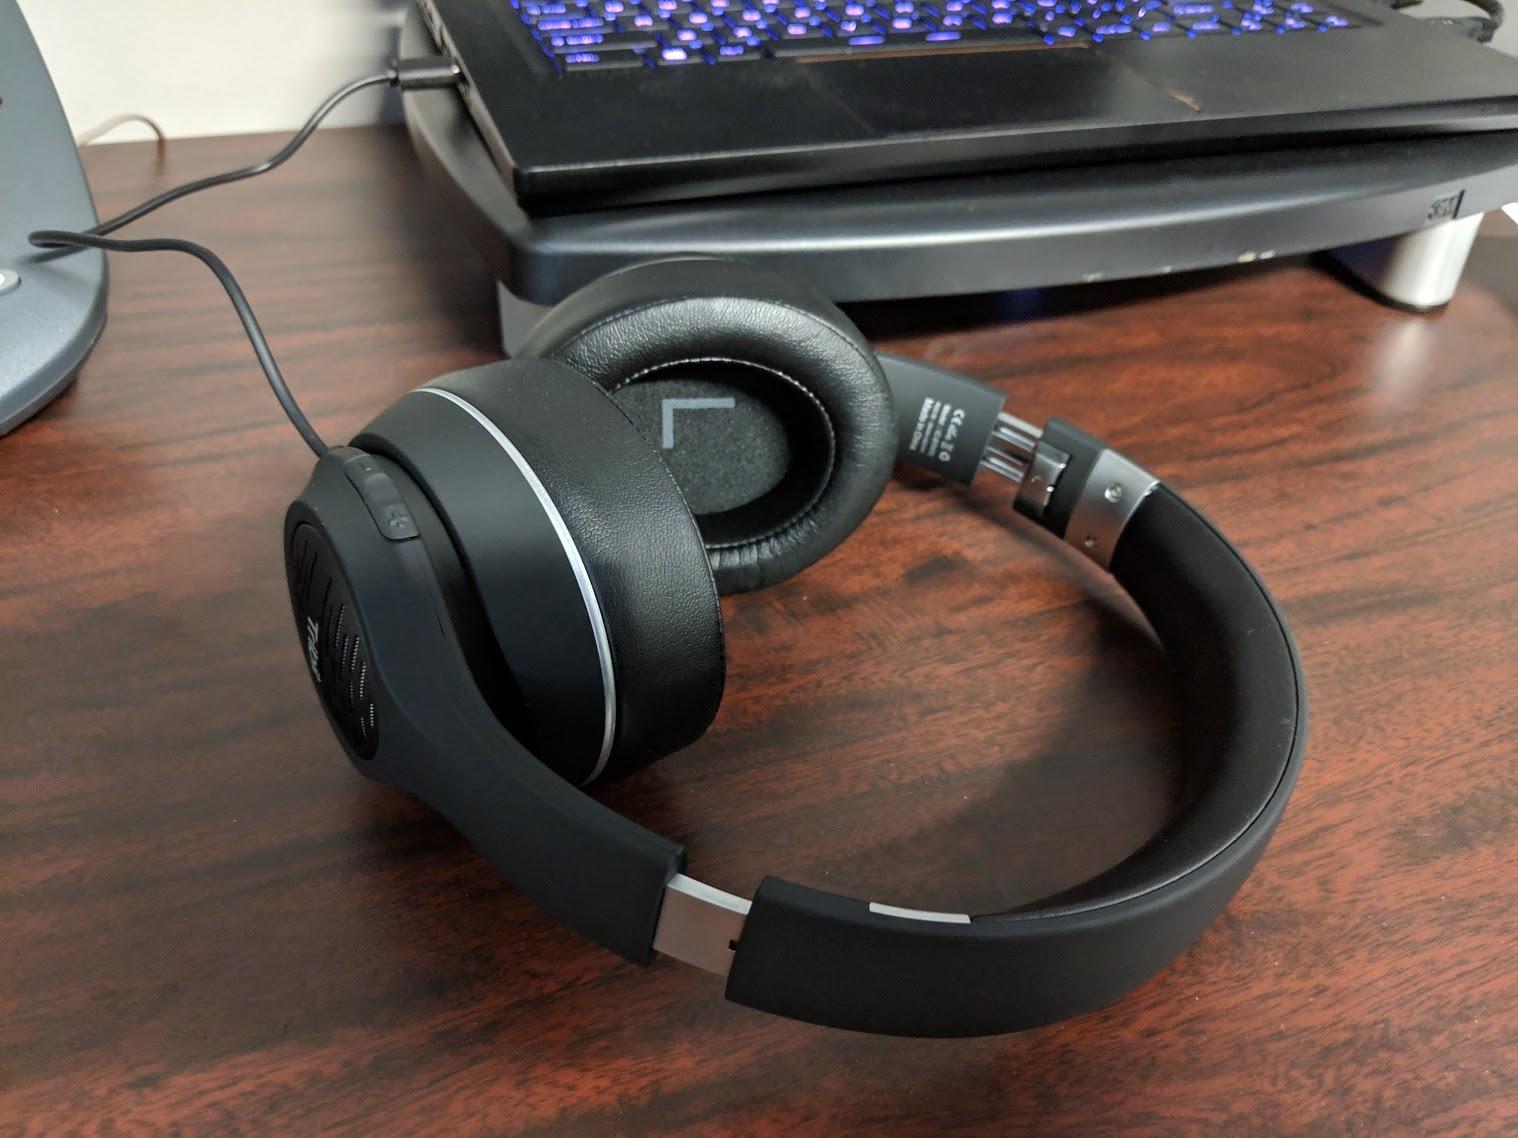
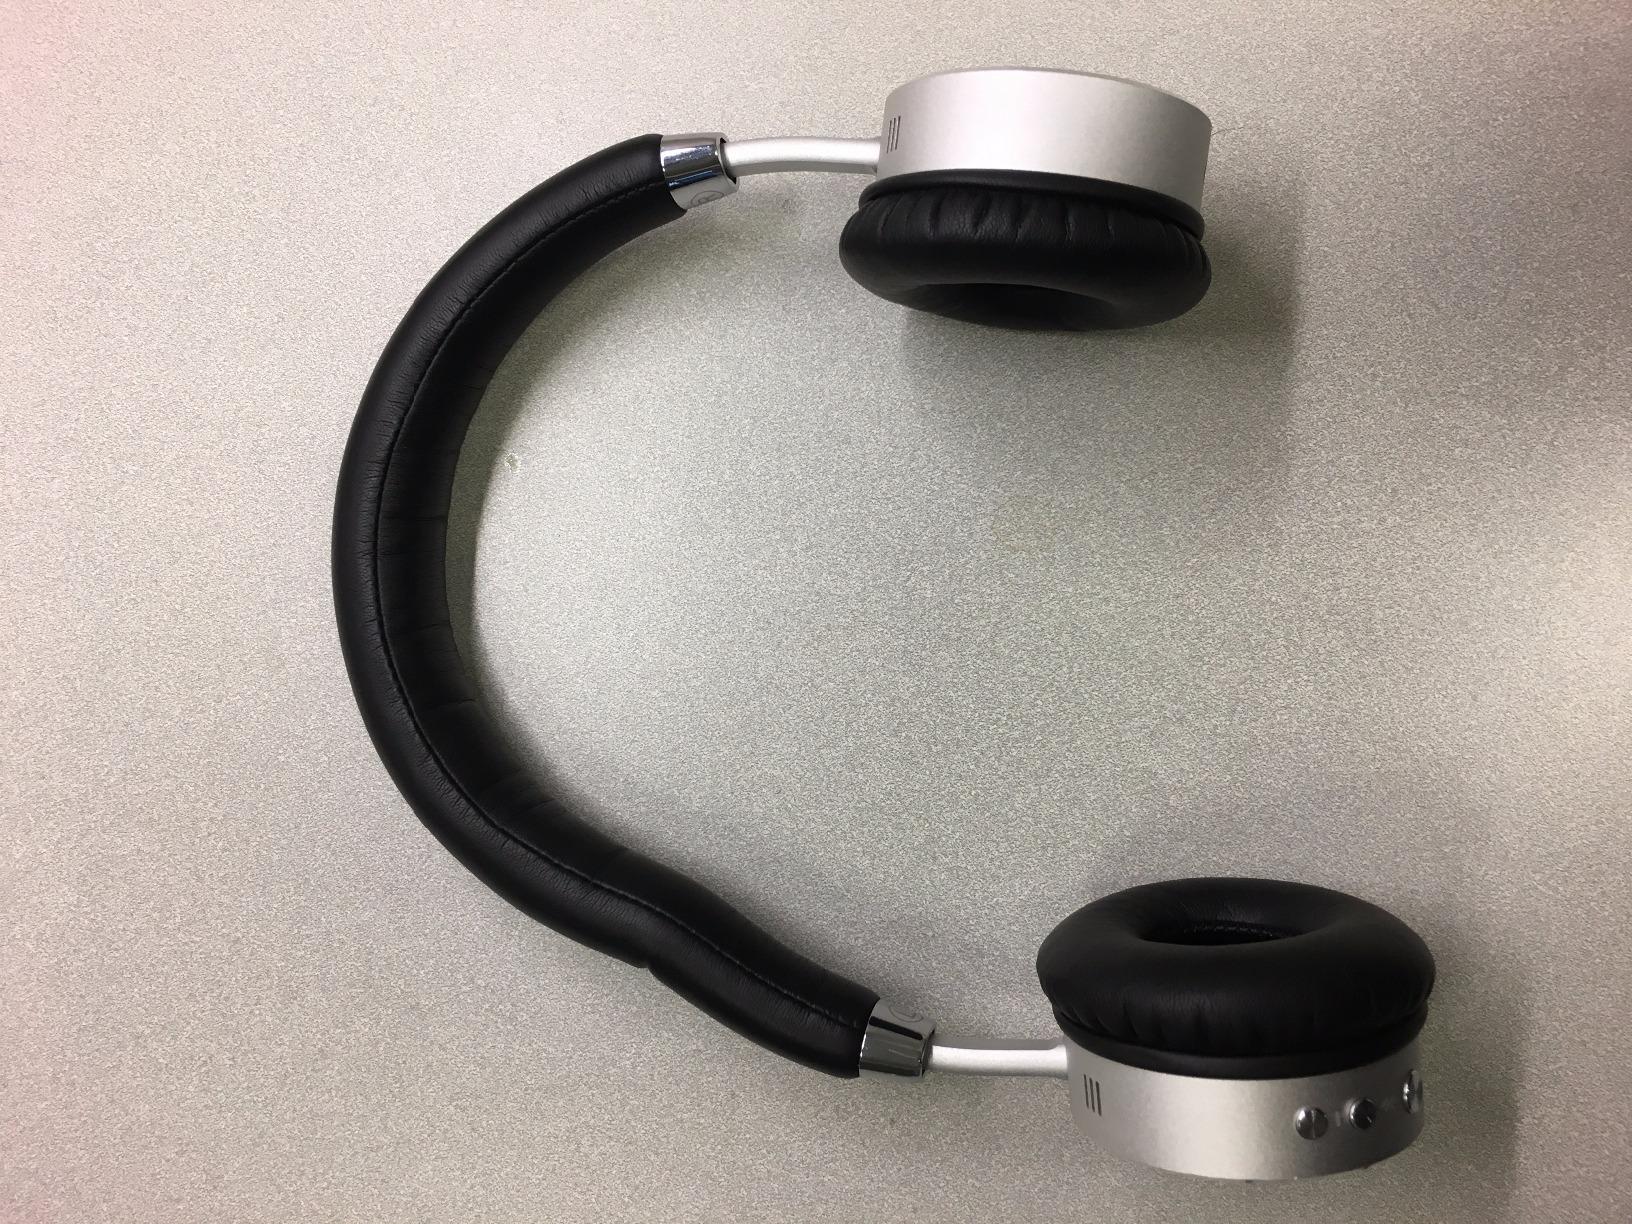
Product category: headphones
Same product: no